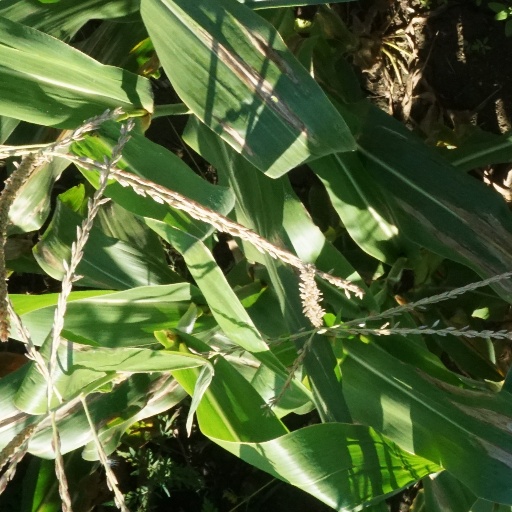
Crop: maize; corn